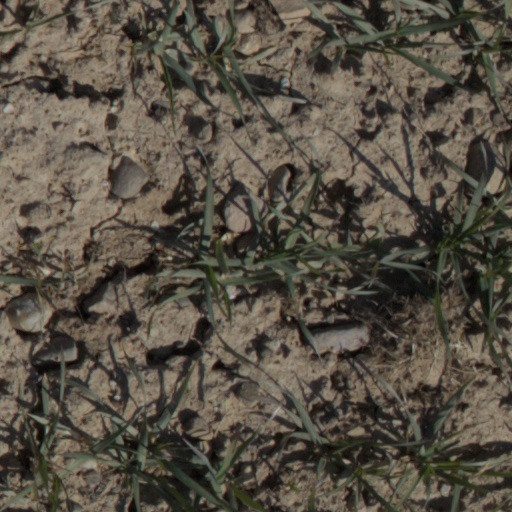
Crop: wheat